Louis H. Carpenter

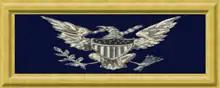
Union Officer shoulder board for the rank of colonel.

After the fighting stopped and Reconstruction began, Carpenter did not go with the 6th Cavalry to Texas in October 1865, as reported in some historical sketches. Carpenter stayed in Arkansas with the 5th USCC until March 1866.